Tony Pérez

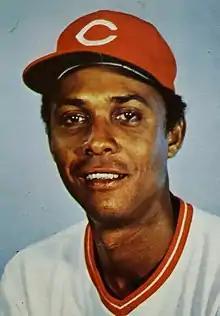
Pérez with the Cincinnati Reds,

Atanasio "Tony" Pérez Rigal (born May 14, 1942) is a Cuban-American former professional baseball player, coach and manager. He played in Major League Baseball (MLB) as a first baseman and third baseman from through , most notably as a member of the Cincinnati Reds dynasty that won four National League pennants and two World Series championships between 1970 and 1976. He also played for the Montreal Expos, Boston Red Sox and the Philadelphia Phillies.